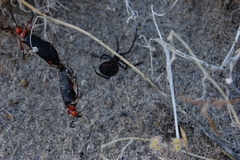
Species: Lactrodectus_hesperus